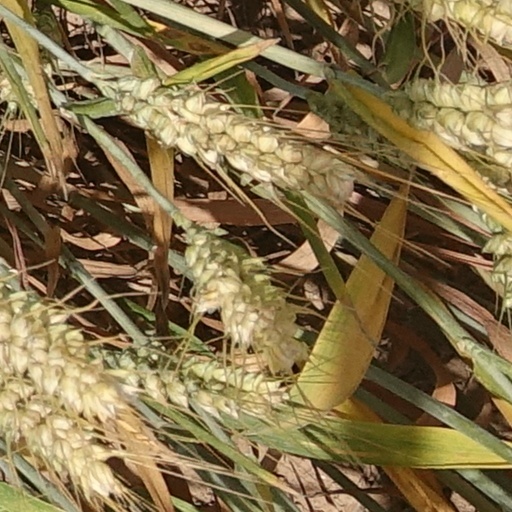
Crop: wheat